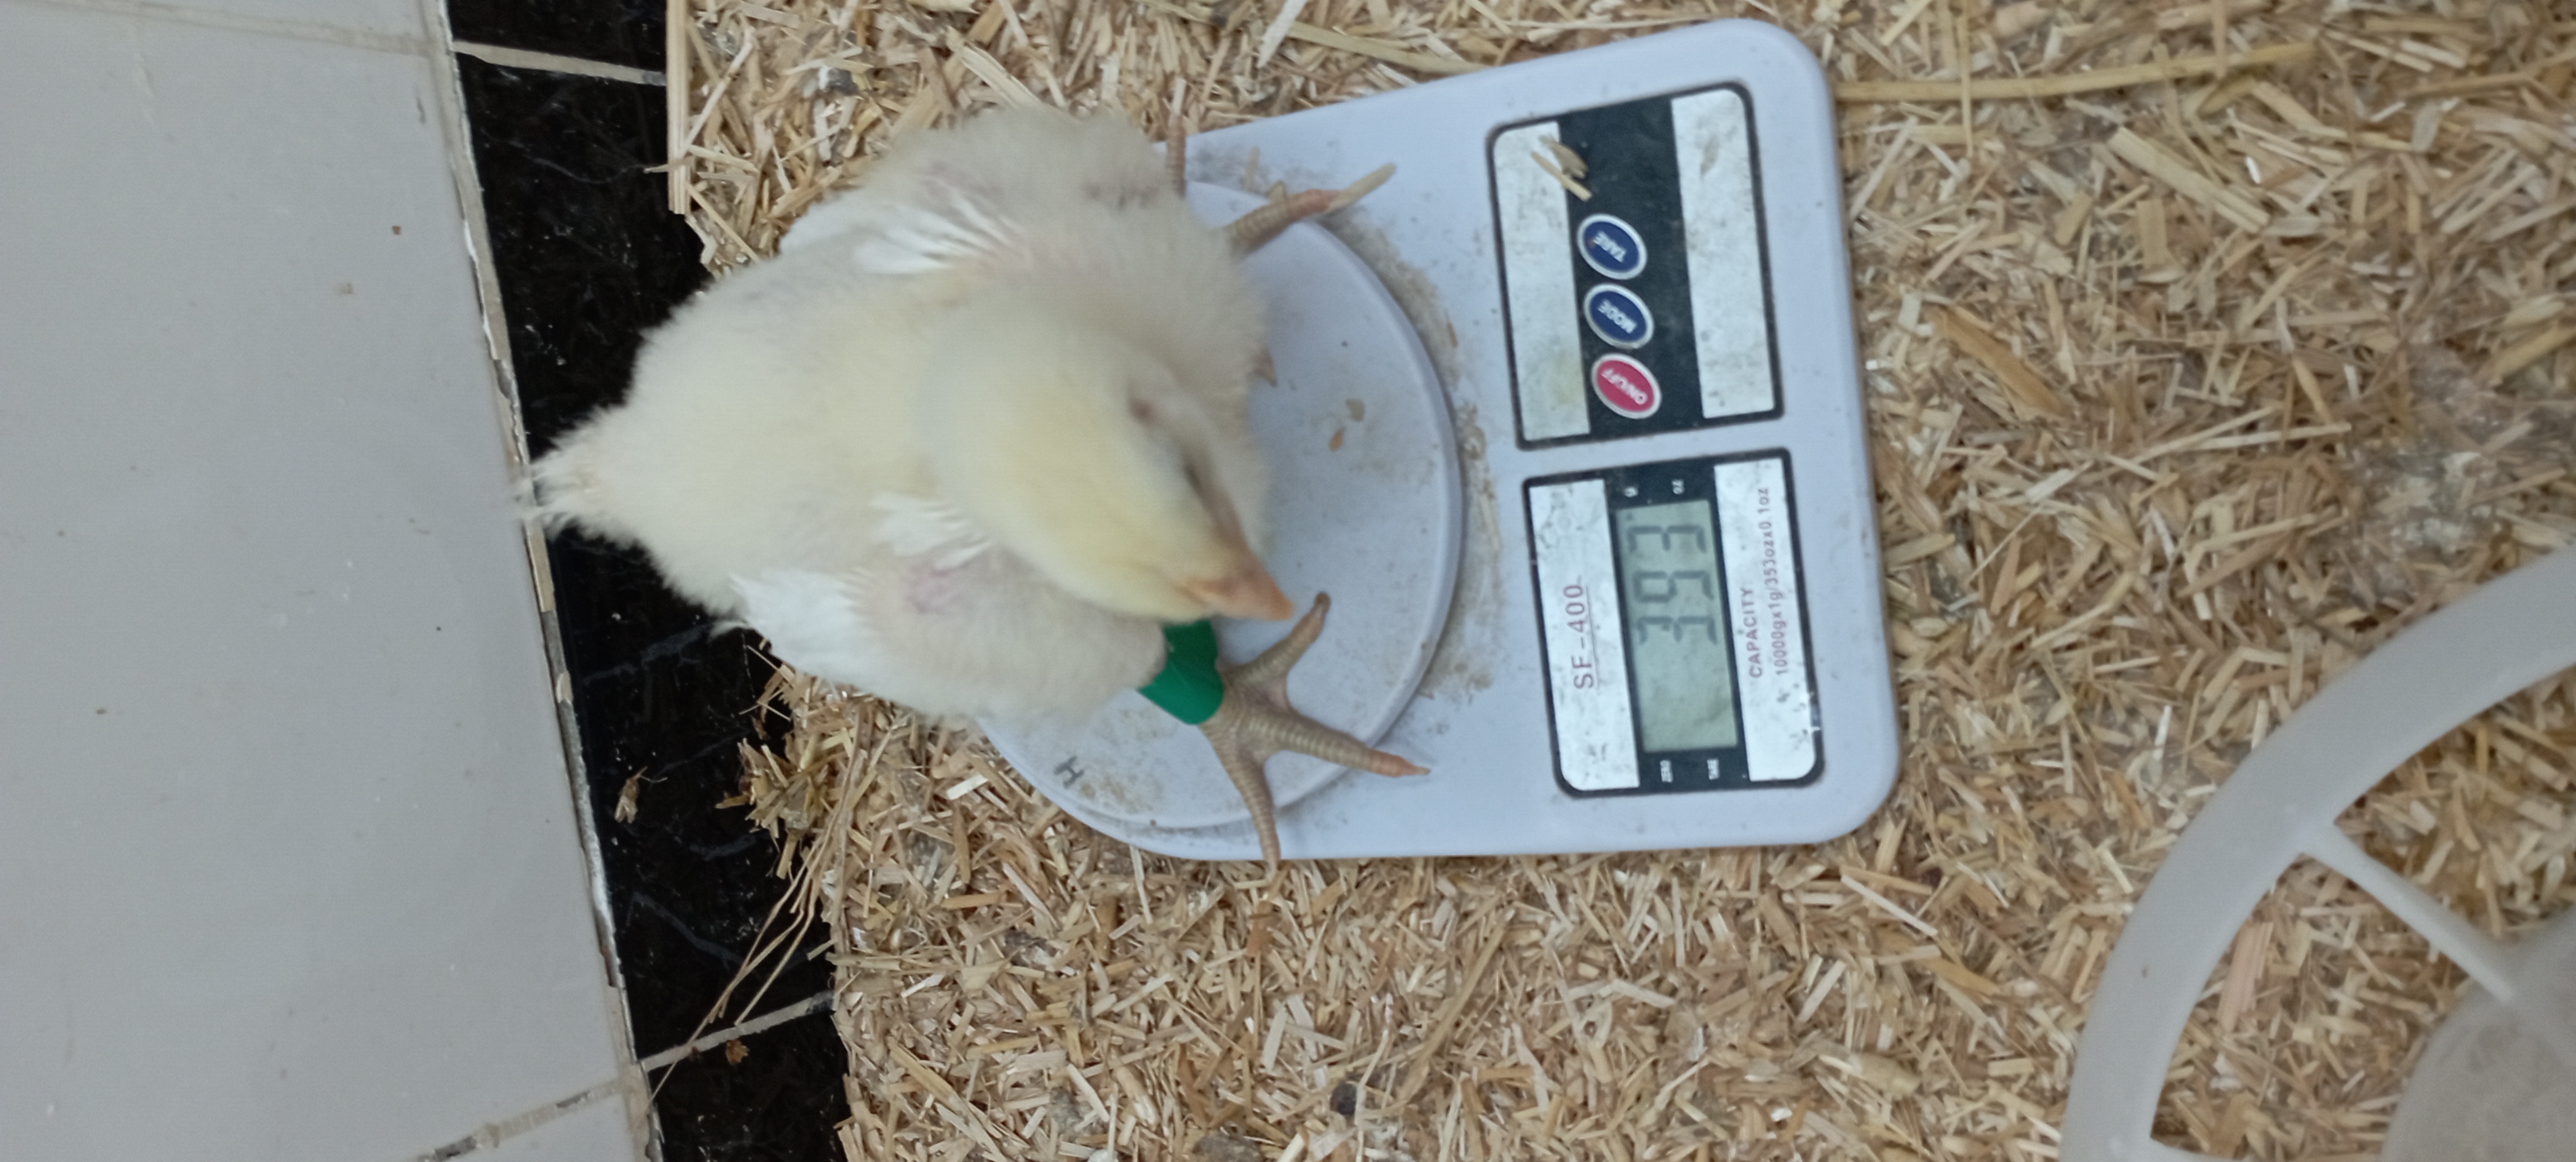
Weight: 393 g